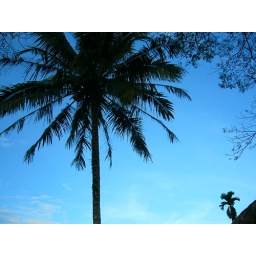
Gratuitous shot of coconut tree against blue sky